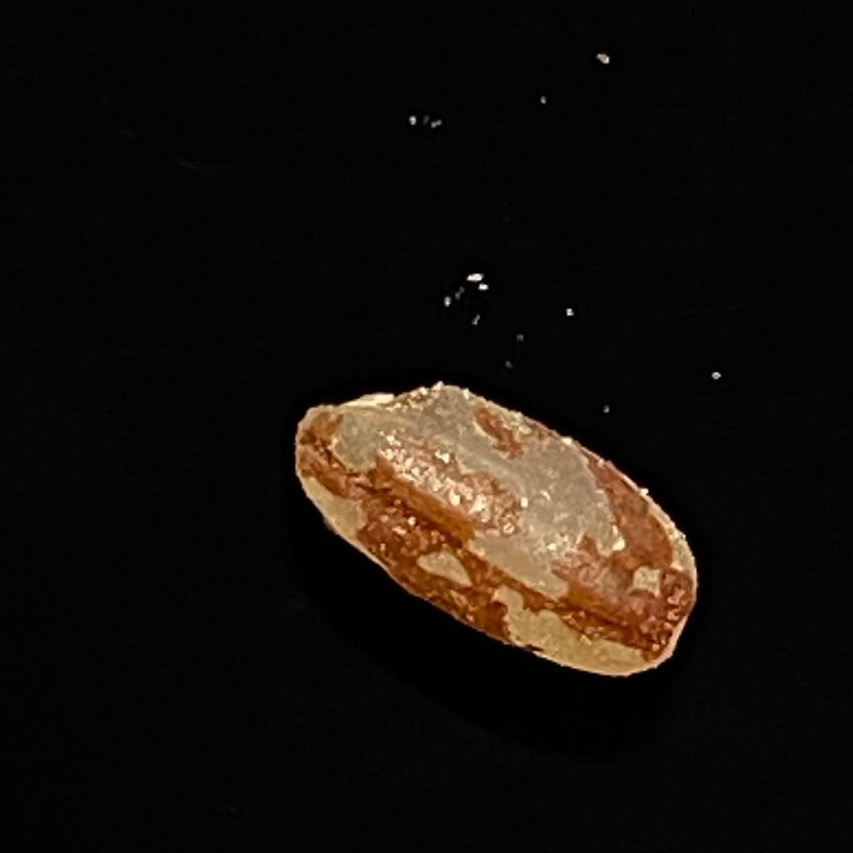
Rice variety: Ganjiya